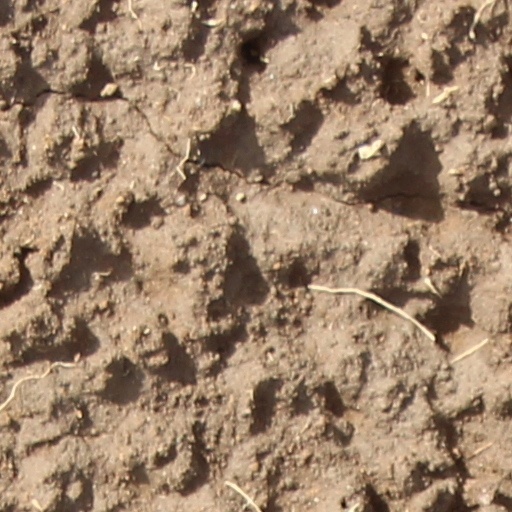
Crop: wheat